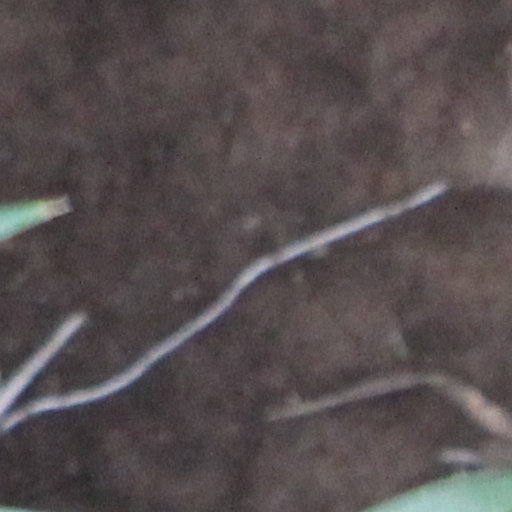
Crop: wheat